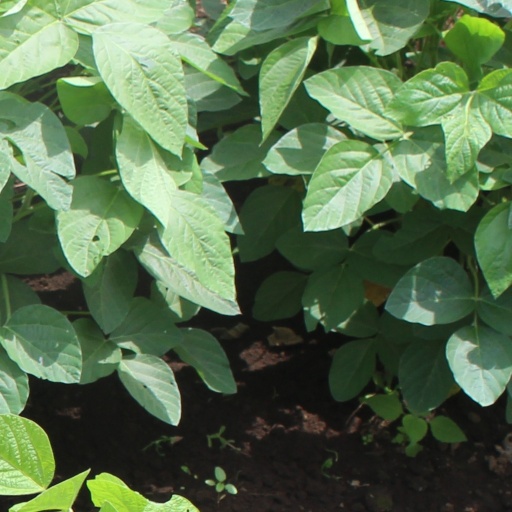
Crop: soybean